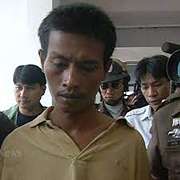
พันธ์ สายทอง

| name = พันธ์ สายทอง
| native_name = แหล่ สายทอง
| image = พันธ์ สายทอง.jpg
| birth_place = อำเภอห้วยแถลง จังหวัดนครราชสีมา ประเทศไทย
| death_place = เรือนจำกลางบางขวาง อำเภอเมืองนนทบุรี จังหวัดนนทบุรี ประเทศไทย
| death_cause = การประหารชีวิตด้วยการยิง|ประหารชีวิตด้วยการยิง
| nationality = ไทย
| occupation = คนงานก่อสร้าง
| known_for = การฆาตกรรมและข่มขืนเด็กหญิงอายุ 5 ขวบในห้องน้ำของโรงเรียน
| criminal_charge = ฆาตกรรมและข่มขืน
| conviction_penalty = โทษประหารชีวิตในประเทศไทย|ประหารชีวิต (18 กรกฏาคม พ.ศ. 2539)
| conviction_status = ถูกประหารชีวิต
| conviction = * ข่มขืนกระทำชำเราเด็กหญิงอายุไม่เกินสิบสามปี มาตรา 277 วรรคสอง
* ฆ่าผู้อื่นโดยกระทำทารุณโหดร้ายหรือทรมานเพื่อปกปิดความผิดอื่นของตน มาตรา 289 (5) และ (7) 
| capture_status = ถูกจับกุม
| victims = เด็กหญิง สุพรรณษา เชิดชู อายุ 5 ขวบ
| date = 5 กรกฏาคม พ.ศ. 2539
| country = ประเทศไทย
| states = กรุงเทพมหานคร
| locations = ห้องน้ำของโรงเรียนวัดรวก ซอยจรัญสนิทวงศ์ 57 แขวงบางบำหรุ เขตบางพลัด
| fatalities = 1
| apprehended = 6 กรกฏาคม พ.ศ. 2539
| imprisoned = เรือนจำกลางบางขวาง
พันธ์ หรือ แหล่ สายทอง (30 มีนาคม พ.ศ. 2508 - 21 มิถุนายน พ.ศ. 2542) เป็นผู้ต้องโทษประหารชีวิตคนที่ 283 ของประเทศไทยด้วยการประหารชีวิตด้วยการยิง|การยิงเป้า เมื่อวันที่ 21 มิถุนายน พ.ศ. 2542 ในความผิดฐานข่มขืนและสังหารเด็กหญิงอายุ 5 ขวบในห้องน้ำของโรงเรียนเมื่อ พ.ศ. 2539 ซึ่งเขาถูกประหารชีวิตพร้อมกับนาย สำรวย โตสุข ในความผิดฐานใช้มีดสังหารเจ้าอาวาสเพื่อชิงทรัพย์ในจังหวัดสิงห์บุรีเมื่อ พ.ศ. 2537 ON JUNE 21, PHAN SAITHONG, 34, AND SAMRUAY TOSUK, 41,...
== ประวัติ ==
ถิ่นที่อยู่เดิมของเขา เขาเป็นคนอำเภอห้วยแถลง|ห้วยแถลงและเป็นลูกคนที่ 4 จากพี่น้องทั้งหมด 8 คน เขาจบการศึกษาระดับชั้นประถมศึกษาปีที 4 เขามีนิสัยเกเรและเคยทำงานรับจ้างทาสี แต่ก็ทำได้ไม่นานก็ถูกจับกุมเมื่อ พ.ศ. 2527 ในขณะที่เขาอายุ 19 ปี จากความผิดฐานลักทรัพย์ ซึ่งนับเป็นการจับกุมเป็นครั้งแรกของเขา ในขณะที่เขาอยู่ในคุกเขาชอบอ่านหนังสือดาราภาพยนตร์ ทุกครั้งที่อ่านหนังสือดาราภาพยนตร์เขาจะเฝ้ามองแต่รูปนางเอกที่ชื่อว่าสุพรรษา เนื่องภิรมย์ ต่อมาหลังจากที่พ้นโทษเขาได้ย้ายตามครอบครัวมาอยู่ที่ซอยจรัญสนิทวงศ์ 57 เขตบางพลัด กรุงเทพมหานคร เขาเคยถูกจับกุมไม่ต่ำกว่า 20 ครั้ง และติดคุกในหลายข้อหาเช่นลักทรัพย์ ซ่องโจรและยาเสพติด โดยในคดีล่าสุดซึ่งเป็นคดียาเสพติดเขาได้รับอภัยโทษเนื่องในพระราชพิธีกาญจนาภิเษก พ.ศ. 2539|โอกาสการครบรอบ 50 ปีของการเสด็จขึ้นครองราชย์ของพระบาทสมเด็จพระปรมินทรมหาภูมิพลอดุลยเดชบรมนาถบพิตรทำให้เขาพ้นโทษออกจากเรือนจำในวันที่ 29 มิถุนายน พ.ศ. 2539 Thai convict to die for schoolgirl killing ย้อนรอย 5 นักโทษประหาร คดีข่มขืน-ฆ่า
วันที่ 4 กรกฎาคม พ.ศ. 2539 เขาได้เข้ามาในบ้านและรื้อเตาแก๊สเพื่อที่จะไปซื้อยามาเสพ นางสาวหนูและนายสนั่น พี่น้องของเขาเห็นเข้าจึงเกิดการทะเลาะกัน สุดท้ายทั้งสองจึงให้เงินเขาไป 30 บาท และเขาก็ออกจากบ้านไป"ปิดตำนานเพชฌฆาต," p.194
== การฆาตกรรม ==
วันที่ 5 กรกฏาคม พ.ศ. 2539 นักเรียนชายชั้นป.3 จำนวน 2 คนได้พบศพของเด็กหญิงสุพรรษณา เชิดชู อายุ 5 ขวบนักเรียนโรงเรียนอนุบาล ในห้องน้ำของโรงเรียนวัดรวกในสภาพช่วงล่างเปลือยเปล่าและคอถูกบีบจนเขียวช้ำโดยพบคราบอสุจิและขนเพชรติดอยู่และมีร่องรอยของการถูกข่มขืน โทษประหารจากมีดบั่นคอ ปืนยิง สู่ฉีดยาให้ตาย นักโทษคนที่ 7 Only five rapists executed in recent Thai history พลิกแฟ้ม5นักโทษประหารคดีฆ่าข่มขืน
== การจับกุมและการสืบสวน ==
เจ้าหน้าที่ตำรวจได้สอบปากคำนางสายัณห์ ฉลูทอง แม่ครัวของโรงเรียน เธอได้ให้การว่า ขณะกำลังเดินออกจากห้องน้ำหญิงเห็นชายวัยรุ่นอายุประมาณ 20-25 ปี รูปร่างผอม ผิวคล้ำ กำลังพูดคุยกับสุพรรณษาเหมือนสนิทสนมกับเด็ก ซึ่งเธอยืนยันว่าไม่เคยเห็นชายคนดังกล่าวมาก่อนและไม่สงสัยว่าชายคนดังกล่าวจะเข้ามาทำมิดีมิร้ายกับเด็ก"ปิดตำนานเพชฌฆาต," p.188
ในเวลาต่อมาเจ้าหน้าที่ตำรวจได้สอบปากคำคนในโรงเรียนและชาวบ้านบริเวณใกล้เคียงหลายคนและสเก็ตช์ภาพใบหน้าคนร้ายตามคำบอกเล่าของสายัณห์"ปิดตำนานเพชฌฆาต," p.188-189
เจ้าหน้าที่ตำรวจคาดว่าคนร้ายน่าจะเป็นพันธ์ สายทอง ซึ่งเป็นคนงานก่อสร้างในละแวกใกล้เคียงกับโรงเรียน และมีประวัติเคยเป็นโรคเอดส์ โดยเพิ่งพ้นโทษออกจากคุก"ปิดตำนานเพชฌฆาต," p. 189
เขาถูกจับกุมในข้อหาซ่องโจรในวันที่ 6 กรกฎาคม พ.ศ. 2539 สะเทือนใจ! ข่มขืนฆ่า4ขวบ คาห้องน้ำโรงเรียน | เปิดแฟ้มคดีดัง โดยเจ้าหน้าที่ตำรวจของสถานีตำรวจบางพลัดได้รับการประสานจากสถานีตำรวจชนะสงครามให้ไปดูตัวเขาซึ่งเป็นผู้ต้องหาคดีซ่องโจรเพราะสงสัยว่าเขาเป็นฆาตกรฆ่าข่มขืนเด็กหญิงสุพรรณษา เชิดชูซึ่งสถานีตำรวจบางพลัดต้องการตัว ซึ่งเจ้าหน้าที่ตำรวจสถานีตำรวจบางพลัดได้นำพยานมาชี้ตัวเขาซึ่งพยานสามารถชี้ตัวเขาได้ถูกต้องทุกคน เปิดแฟ้ม 5 คดี ฆาตกามโฉด ‘ฆ่า-ข่มขืน’ สะเทือนสังคมในวันถัดมาเจ้าหน้าที่ตำรวจได้นำขนเพชรและอสุจิของเขาไปพิสูจน์ในการแพทย์ ในการสอบสวนครั้งแรกเขาได้ให้การปฎิเสธตลอดทุกข้อกล่าวหาหลังจากการสอบสวนครั้งแรกเจ้าหน้าที่ตำรวจได้ให้ชี้ตัวคนร้ายอีกครั้งต่อหน้านักข่าวซึ่งพยานก็สามารถชี้ตัวเขาได้ถูกต้องทุกคน จึงมาการสอบสวนเพิ่มเติมแต่เขาก็ให้การปฎิเสธ ในวันถัดมา (8 กรกฎาคม) เขาได้รับสารภาพว่าเขาคือคนร้าย โดยเขาได้ให้การว่าเขาได้ไปเข้าห้องน้ำของโรงเรียนที่เกิดเหตุแล้วเหลือบไปเห็นป้ายชื่อของเด็กหญิงสุพรรณษาที่เขียนว่าสุพรรษณาทำให้เขาเกิดอารมณ์ทางเพศ ก่อนข่มขืนพร้อมกับใช้มือขวากดที่ลำคอเพื่อไม่ให้ส่งเสียงร้อง หลังจากเธอไม่มีเสียงร้องแล้ว เขาจึงเอามือออกจากลำคอ แต่มือกับเท้าของเธอยังขยับอยู่ จึงใช้มือวักน้ำจากอ่างน้ำในห้องน้ำมารดที่จมูกและปากจนเธอเสียชีวิต Thai convict to die for schoolgirl killing ในวันถัดมาเจ้าหน้าที่ตำรวจได้นำเขาไปทำแผนประกอบคำรับสารภาพหลังจากทำแผนเสร็จ ผลการตรวจเปรียบเทียบพันธุกรรมออกมาว่าขนเพชรและน้ำอสุจิที่พบในตัวของศพตรงกับเขา
== การพิจารณาคดีและคำตัดสิน ==
ศาลชั้นต้น (ประเทศไทย)|ศาลชั้นต้นได้ตัดสินประหารชีวิตเขาเมื่อวันที่ 18 กรกฏาคม พ.ศ. 2539 แล้วย้ายตัวเขาไปยังเรือนจำกลางบางขวาง Thai convict to die for schoolgirl killingเขาได้ใช้สิทธิ์ขอยื่นอุทธรณ์ แต่ศาลอุทธรณ์ (ประเทศไทย)|ศาลอุทธรณ์ได้พิพากษายืนประหารชีวิตตามศาลชั้นต้น (ประเทศไทย)|ศาลชั้นต้น หลังจากนั้นเขาได้ใช้สิทธิ์ขอยื่นฎีกา แต่ศาลฎีกาได้พิพากษายืนประหารชีวิตตามศาลชั้นต้น (ประเทศไทย)|ศาลชั้นต้นและศาลอุทธรณ์ (ประเทศไทย)|ศาลอุทธรณ์เขาจึงถวายฎีกาทูลเกล้าขอพระราชทานอภัยโทษกระทรวงมหาดไทยได้พิจารณาหนังสือถวายฎีกาของเขา โดยมีความเห็นให้ยกฎีกาเนื่องจากได้รับอภัยโทษไม่นานก็กระทำความผิดซ้ำเปิดแฟ้ม 5 คดี ฆาตกามโฉด ‘ฆ่า-ข่มขืน’ สะเทือนสังคม
== การประหารชีวิต ==
ในวันที่ 21 มิถุนายน พ.ศ. 2542 เวลา 16.10 น. เจ้าหน้าที่ได้เบิกตัวเขาจากห้องขังเพื่อนำตัวไปประหารชีวิตซึ่งเขาออกจากห้องขังโดยไม่มีการขัดขืน พี่เลี้ยงนักโทษประหารได้ถามเขาว่าได้ก่อคดีจริงไหมเขาได้ส่ายหัวปฎิเสธ หลังจากพิมพ์ลายนิ้วมือของสำรวย โตสุขเจ้าหน้าทีตำรวจที่พิมพ์ลายนิ้วมือเขาได้ถามว่าได้ก่อคดีจริงไหมเขาได้ว่าจริงแต่สักสักพักก็บอกว่าไม่จริง แล้วพี่เลี้ยงได้ถามว่าได้ก่อเหตุจริงไหมเขาได้พูดว่าจริงไม่จริง วนไปมา หลังจากนั้นพี่เลี้ยงได้ยกอาหารมื้อสุดท้ายซึ่งเป็นแกงเขียวหวานไก่ ข้าวเปล่า ส้มเขียวหวาน น้ำดื่ม|น้ำเปล่า และบุหรี่ ซึ่งเขากินไป 4 - 5 คำแล้ววางจึงช้อนลงแล้วหันมาพูดกับพี่เลี้ยงว่า "อยากกินแกงส้มกับเนื้อเค็มทอด" ซึ่งพี่เลี้ยงได้ถามพันธ์ไปว่าจะกินเลยไหม เดี๋ยวจัดหามาให้ แต่เขาได้บอกว่า "ยังไม่ต้อง อิ่มแล้วเดี๋ยวพรุ่งนี้ก็ได้" หลังจากนั้นพี่เลี้ยงได้นำเขาและสำรวยไปฟังเทศน์ หลังจากนั้นได้นำสำรวยไปประหารชีวิตโดยเพชรฆาต หลังจากการประหารชีวิตสำรวยเจ้าหน้าที่พี่เลี้ยงสองนายได้พูดคุยกันเสียงดังเกี่ยวกับการประหารชีวิตสำรวย หลังจากเขาได้ยินเขาก็มีอาการขัดขืนจะไม่ไปที่ห้องประหาร เมื่อมาถึงศาลาเย็นใจเขาได้ขัดขืนไม่ให้นำดอกไม้ธูปเทียนใส่มือและผูกผ้าปิดตา พี่เลี้ยงได้ใส่กุญแจมือเขาได้พยายามใช้ปากกัดและถ่มน้ำลายใส่เจ้าหน้าที่ เมื่อนำเขามาถึงห้องประหารเขาถูกตรึงกับหลักประหารชีวิตในหลักที่ 1 ซึ่งเป็นหลักที่ประหารชีวิตสำรวยและมีเลือดของสำรวยติดอยู่ ในขณะที่นำเขาไปมัดกับหลักประหารเขาได้นำผ้าปิดตาออกทำให้เห็นเลือดที่ติดอยู่กับหลักประหารทำให้เขาดิ้นขัดขืน เขาได้ถ่มน้ำลายใส่พี่เลี้ยงนำเขามัดกับหลักประหาร หลังจากมัดเขากับหลักประหารสำเร็จ เพชรฆาตได้เหนี่ยวไกปืนประหารชีวิตเมื่อเวลา 18.45 น. โดยใช้กระสุนจำนวน 9 นัด หลังการประหารชีวิตเขาได้ร้องเสียงครางเบา ๆ เป็นเวลา 1 นาทีหลังแล้วเงียบเสียงไป หลังจากการประหารชีวิต 3 นาทีพี่เลี้ยงและแพทย์ได้ตรวจสอบร่างของเขาและยืนยันว่าเขาเสียชีวิตก่อนปลดเขาออกจากหลักประหารแล้วนำศพของเขาคว่ำหน้าไว้ ก่อนนำศพของเขาไปพิมพ์ลายนิ้วมือ ในวันถัดมานักโทษซึ่งเป็นผู้ช่วยเหลือเจ้าพนักงานได้ตัดตรวนที่ขาของเขากับสำรวยออกแล้วอาบน้ำกับเปลี่ยนเสื้อผ้าใหม่ก่อนบรรจุลงไปในโลงศพ แล้วนำศพของทั้งสองออกไปทางประตูเเดงของวัดบางแพรกใต้ ก่อนนำศพของทั้งสองไปเก็บที่ช่องเก็บศพนักโทษประหาร แล้วโบกปูนและเขียนชื่อของนักโทษที่ถูกประหารชีวิตไว้ด้านหน้าของช่องเก็บศพเปิดแฟ้ม 5 คดี ฆาตกามโฉด ‘ฆ่า-ข่มขืน’ สะเทือนสังคม สะเทือนใจ! ข่มขืนฆ่า4ขวบ คาห้องน้ำโรงเรียน | เปิดแฟ้มคดีดัง ON JUNE 21, PHAN SAITHONG, 34, AND SAMRUAY TOSUK, 41,... Two Thais executed by machine gun fire
== ดูเพิ่ม ==
* โทษประหารชีวิตในประเทศไทย
* ซีอุย
* กิ่งแก้ว ลอสูงเนิน
* เดชา สุวรรณสุก
* การประหารชีวิตด้วยการยิง
* เรือนจำกลางบางขวาง
== อ้างอิง ==
หมวดหมู่:นักโทษของประเทศไทย
หมวดหมู่:ผู้ถูกประหารชีวิตด้วยอาวุธปืน
หมวดหมู่:ชาวไทยที่ถูกประหารชีวิต
หมวดหมู่:บุคคลที่เกิดในปี พ.ศ. 2505
หมวดหมู่:บุคคลที่เสียชีวิตในปี พ.ศ. 2542
หมวดหมู่:นักโทษประหารชาวไทย
หมวดหมู่:บุคคลจากจังหวัดนครราชสีมา
หมวดหมู่:ฆาตกรชาวไทย
หมวดหมู่:ผู้ถูกประหารชีวิตในประเทศไทย